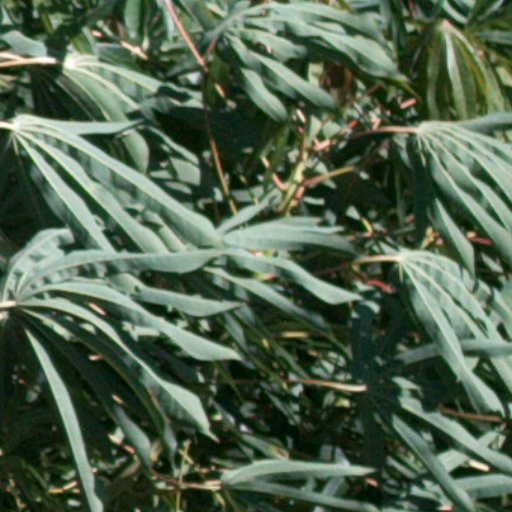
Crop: cassava